Tom Byron

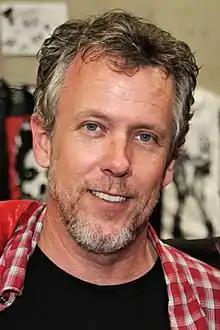
Byron in 2012

Tom Byron (born Thomas Bryan Taliaferro Jr.; April 4, 1961) is an American former pornographic actor, director, and producer. A member of the XRCO and the AVN Halls of Fame, he was voted #20 in AVN's list of top 50 pornstars of all time. Byron is also co-founder of Xtreme Professional Wrestling, a wrestling promotion that began in Los Angeles in 1999 and was resurrected in 2019 in Rochester, New York. He continues to work as an editor for XPW TV.